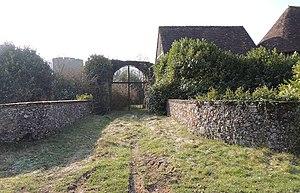
Tour de Bois-Ruffin au second plan à gauche et ruines de la porte à arcade avec herse à l'origine et début des bâtiments de la ferme à droite
La tour de Bois-Ruffin se situe sur la commune française d'Arrou dans le département d'Eure-et-Loir en région Centre-Val de Loire. Elle est implantée entre Arrou et le Gault-du-Perche, en bordure de la route départementale 111.
Cet article recense de manière non exhaustive les châteaux, maisons fortes, mottes castrales, situés dans le département français d'Eure-et-Loir. Il est fait état des inscriptions et classements au titre des monuments historiques.
Cet article recense les monuments historiques français classés en 1924.
Arrou est une ancienne commune française située dans le département d'Eure-et-Loir en région Centre-Val de Loire. Le 1ᵉʳ janvier 2017, Arrou est intégrée à la Commune nouvelle d'Arrou, dont elle devient le chef-lieu avec statut de commune déléguée.